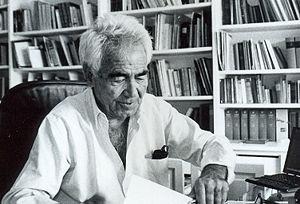
Alain Bernheim (né à Paris en 1931), pianiste et spécialiste en histoire de la franc-maçonnerie, photographié en 2006.
Alain Bernheim est un pianiste français et un spécialiste de la franc-maçonnerie.